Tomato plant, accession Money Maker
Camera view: horizontal (90 deg, fisheye); turntable rotation: 120 degrees
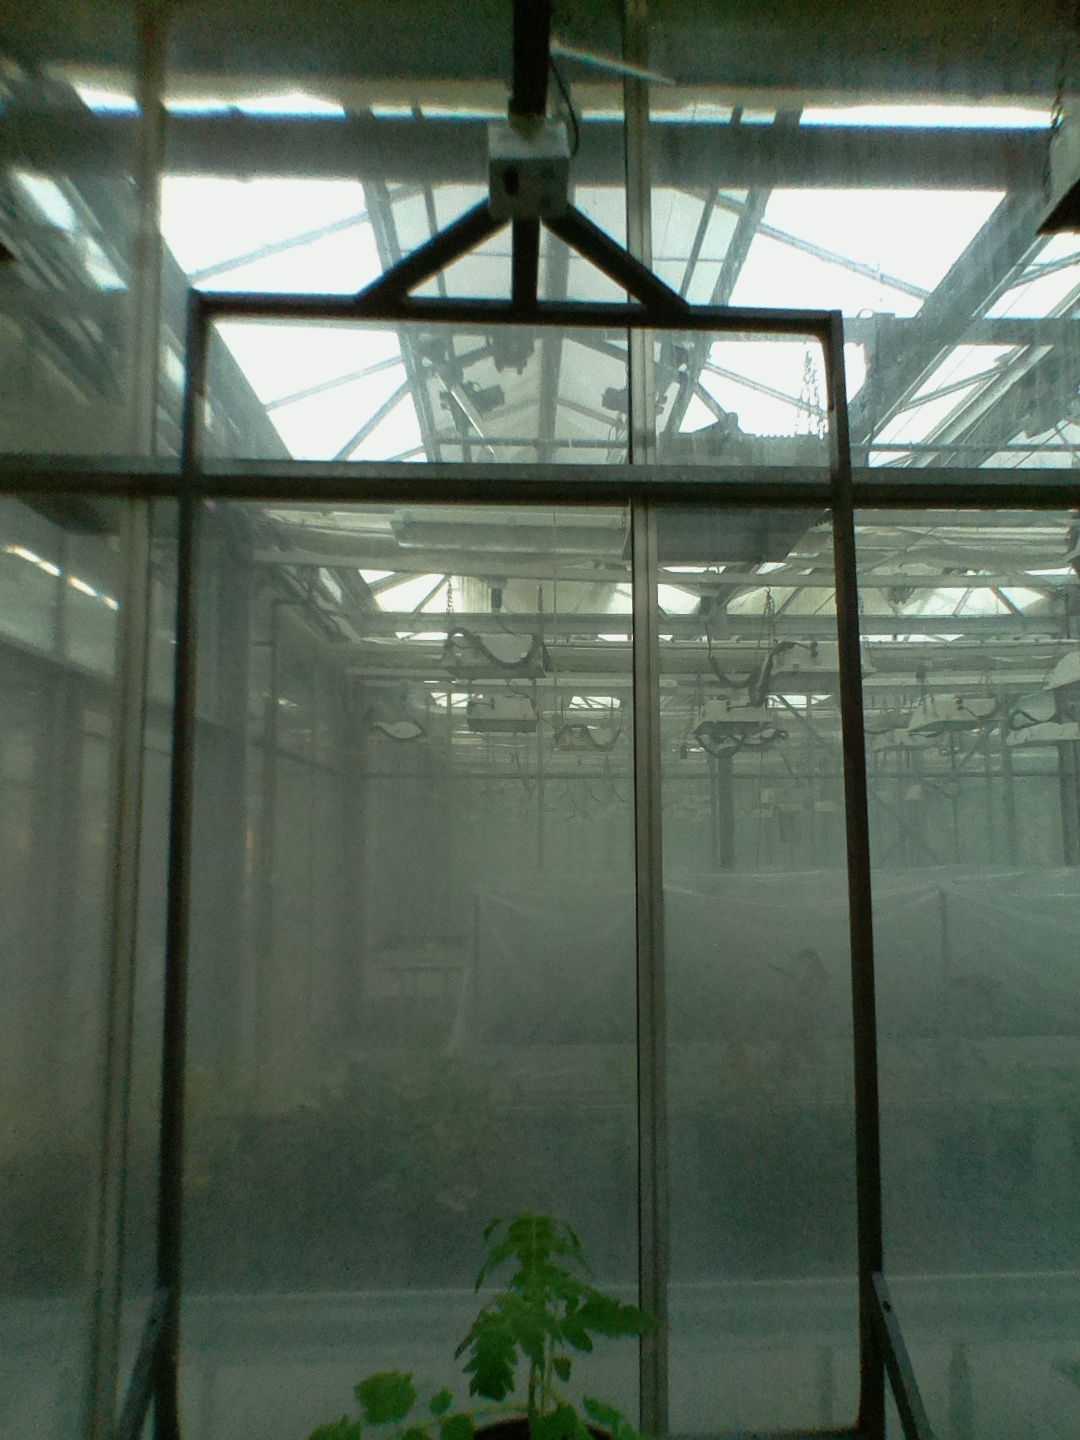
BBCH growth stage 13: 6 of true leaves visible